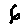
Label: 6